Quintinshill rail disaster

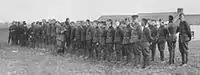
The roll call of the survivors of 1/7th Royal Scots after the accident

Many men on the troop train were killed as a result of the two collisions, but the disaster was made much worse by a subsequent fire. The great wartime traffic and a shortage of carriages meant that the railway company had to press into service obsolete Great Central Railway stock. These carriages had wooden bodies and frames, with very little crash resistance compared with steel-framed carriages, and were gas-lit using the Pintsch gas system.